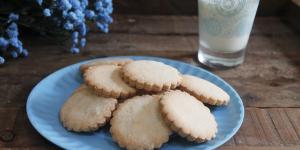
galletas con harina de arroz